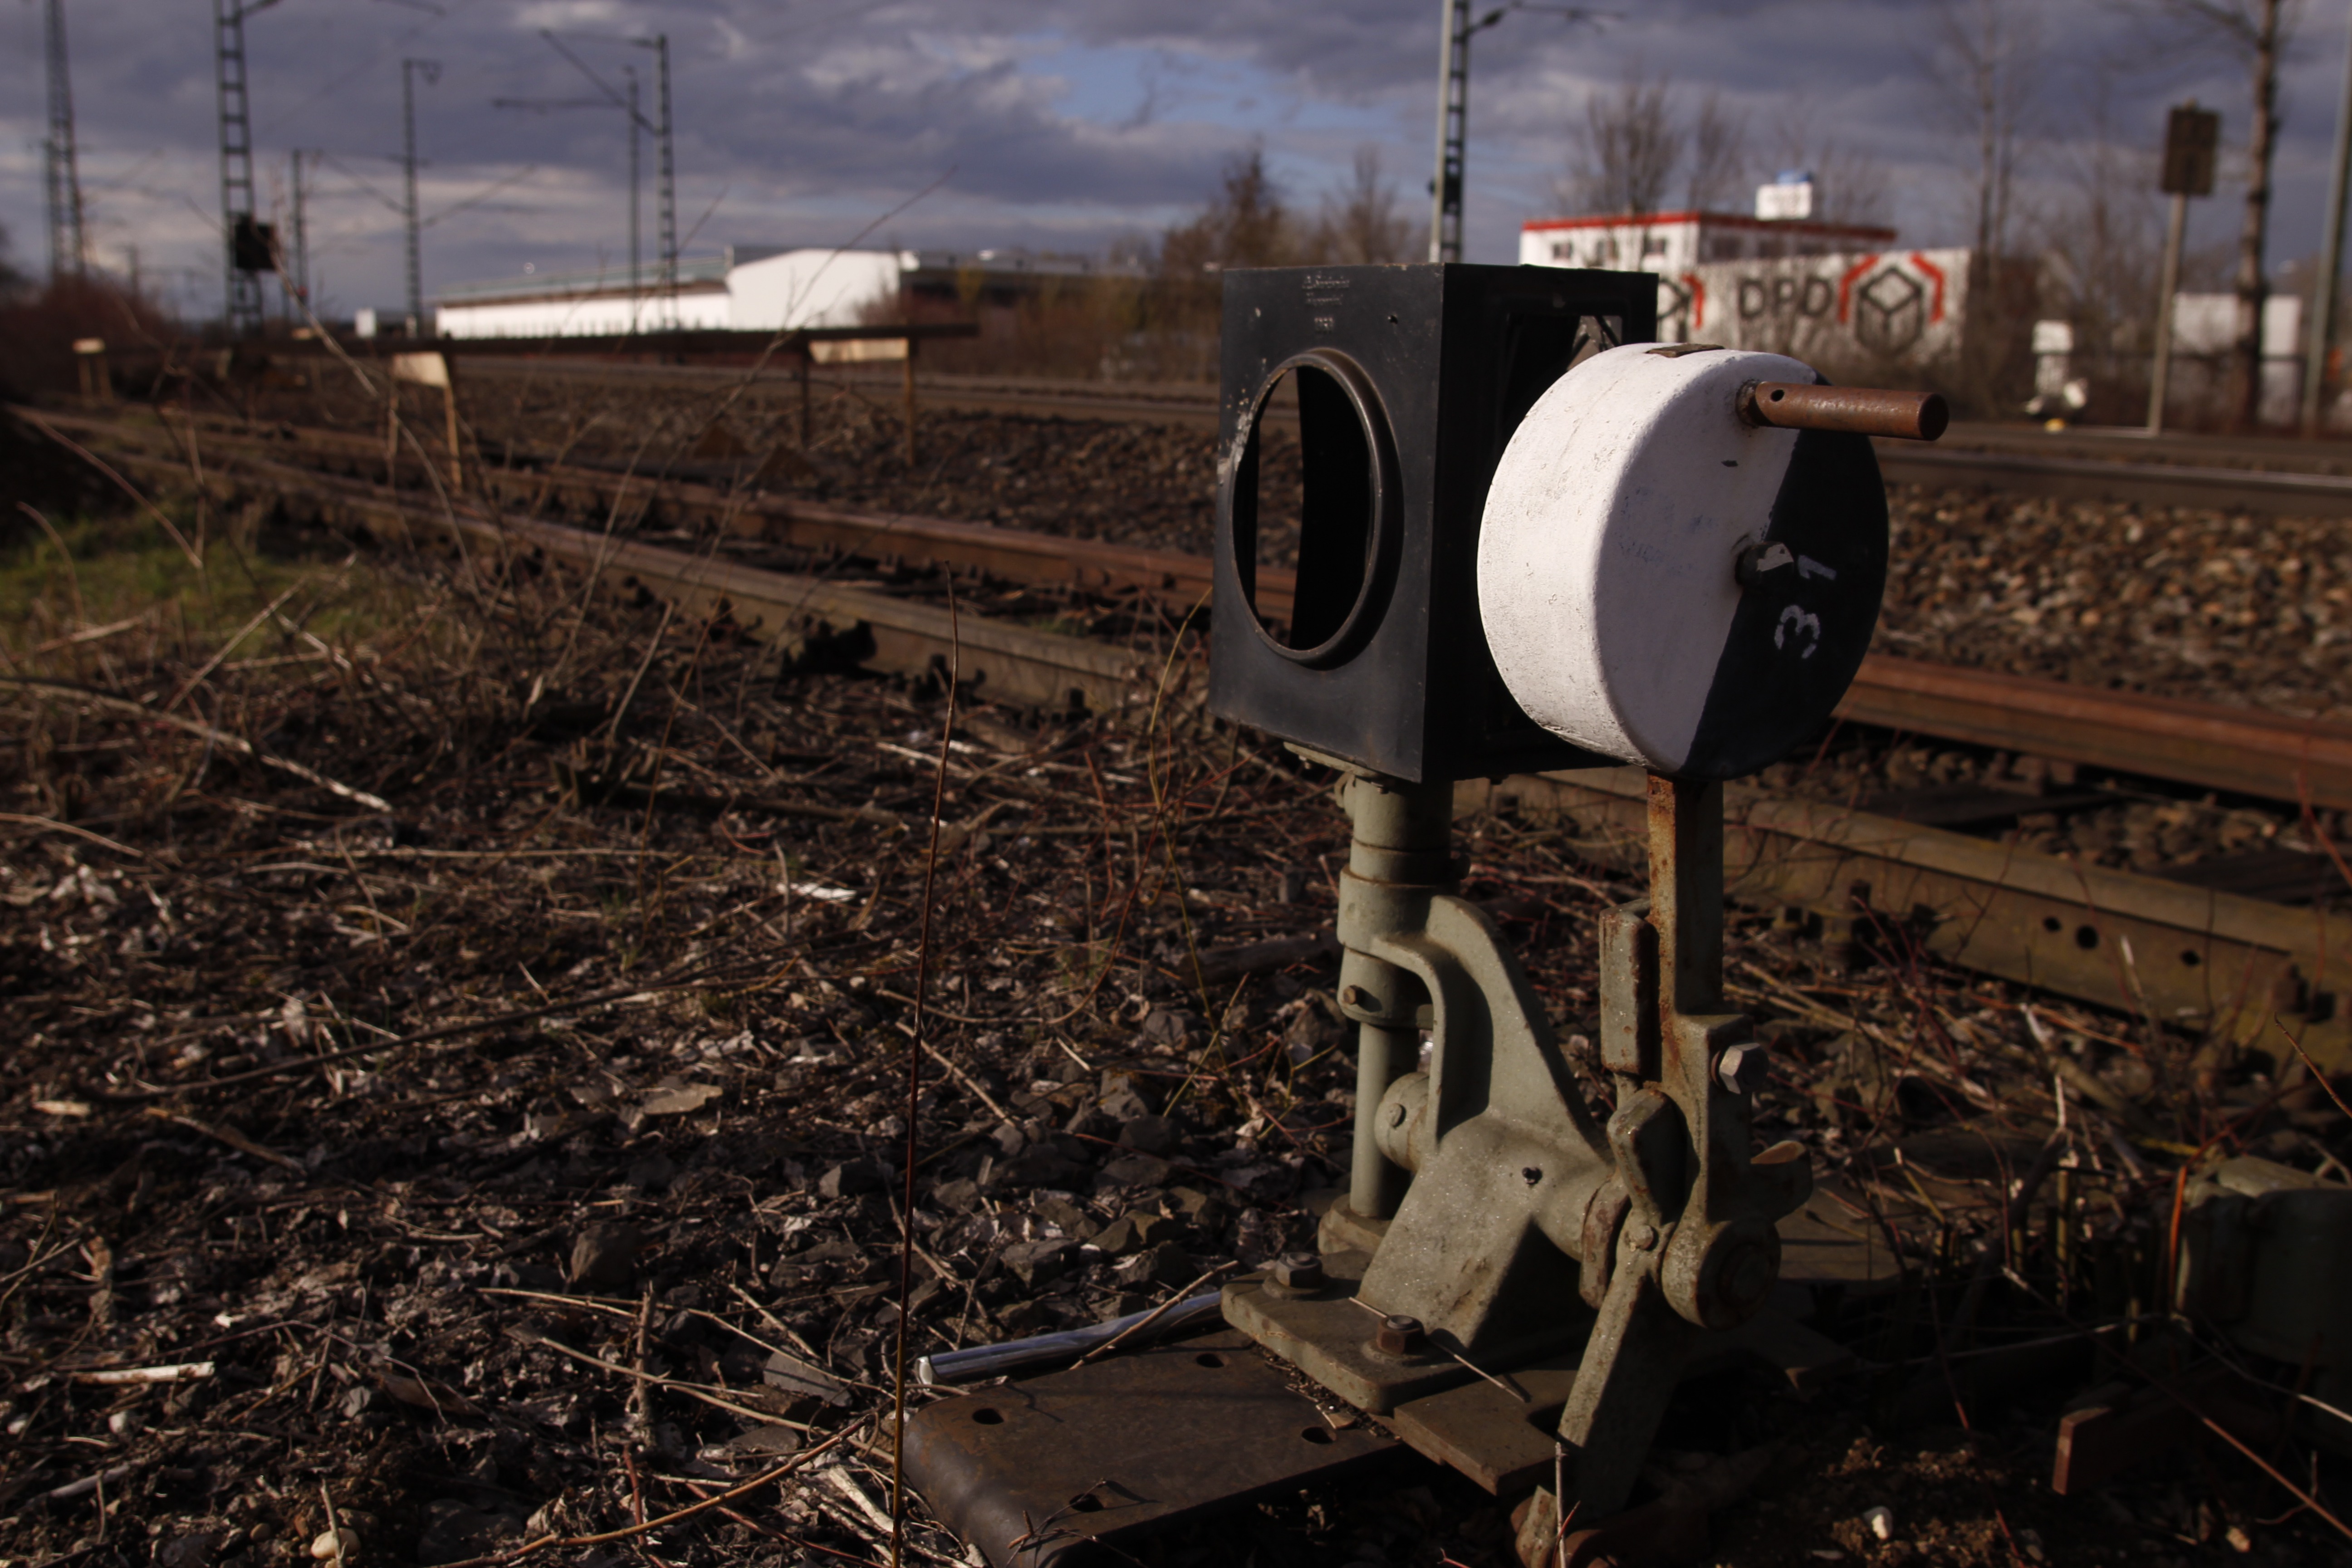
tree, grass, sky, track, vehicle, soil, still life, soft, seemed, threatening